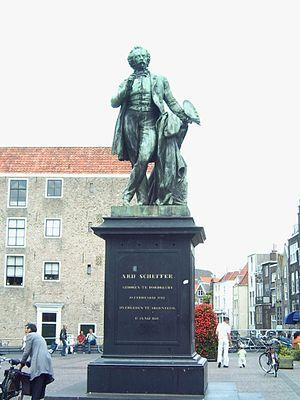
Ary Scheffer, né le 10 février 1795 à Dordrecht et mort le 15 juin 1858 à Argenteuil, est un peintre français d’origine hollandaise.
Le Monument à Ary Scheffer, classé monument national aux Pays-Bas, est une œuvre de Joseph Mezzara érigée en 1862 à Dordrecht.
Francès Cornelia Marjolin-Scheffer née à Paris le 29 juillet 1830 et morte dans la même ville le 20 décembre 1899 est une sculptrice et dessinatrice française.
Joseph Ernest Amédée Mezzara, né à New York le 2 mars 1820, et mort à Paris 6ᵉ le 12 juillet 1901, est un sculpteur franco-américain.